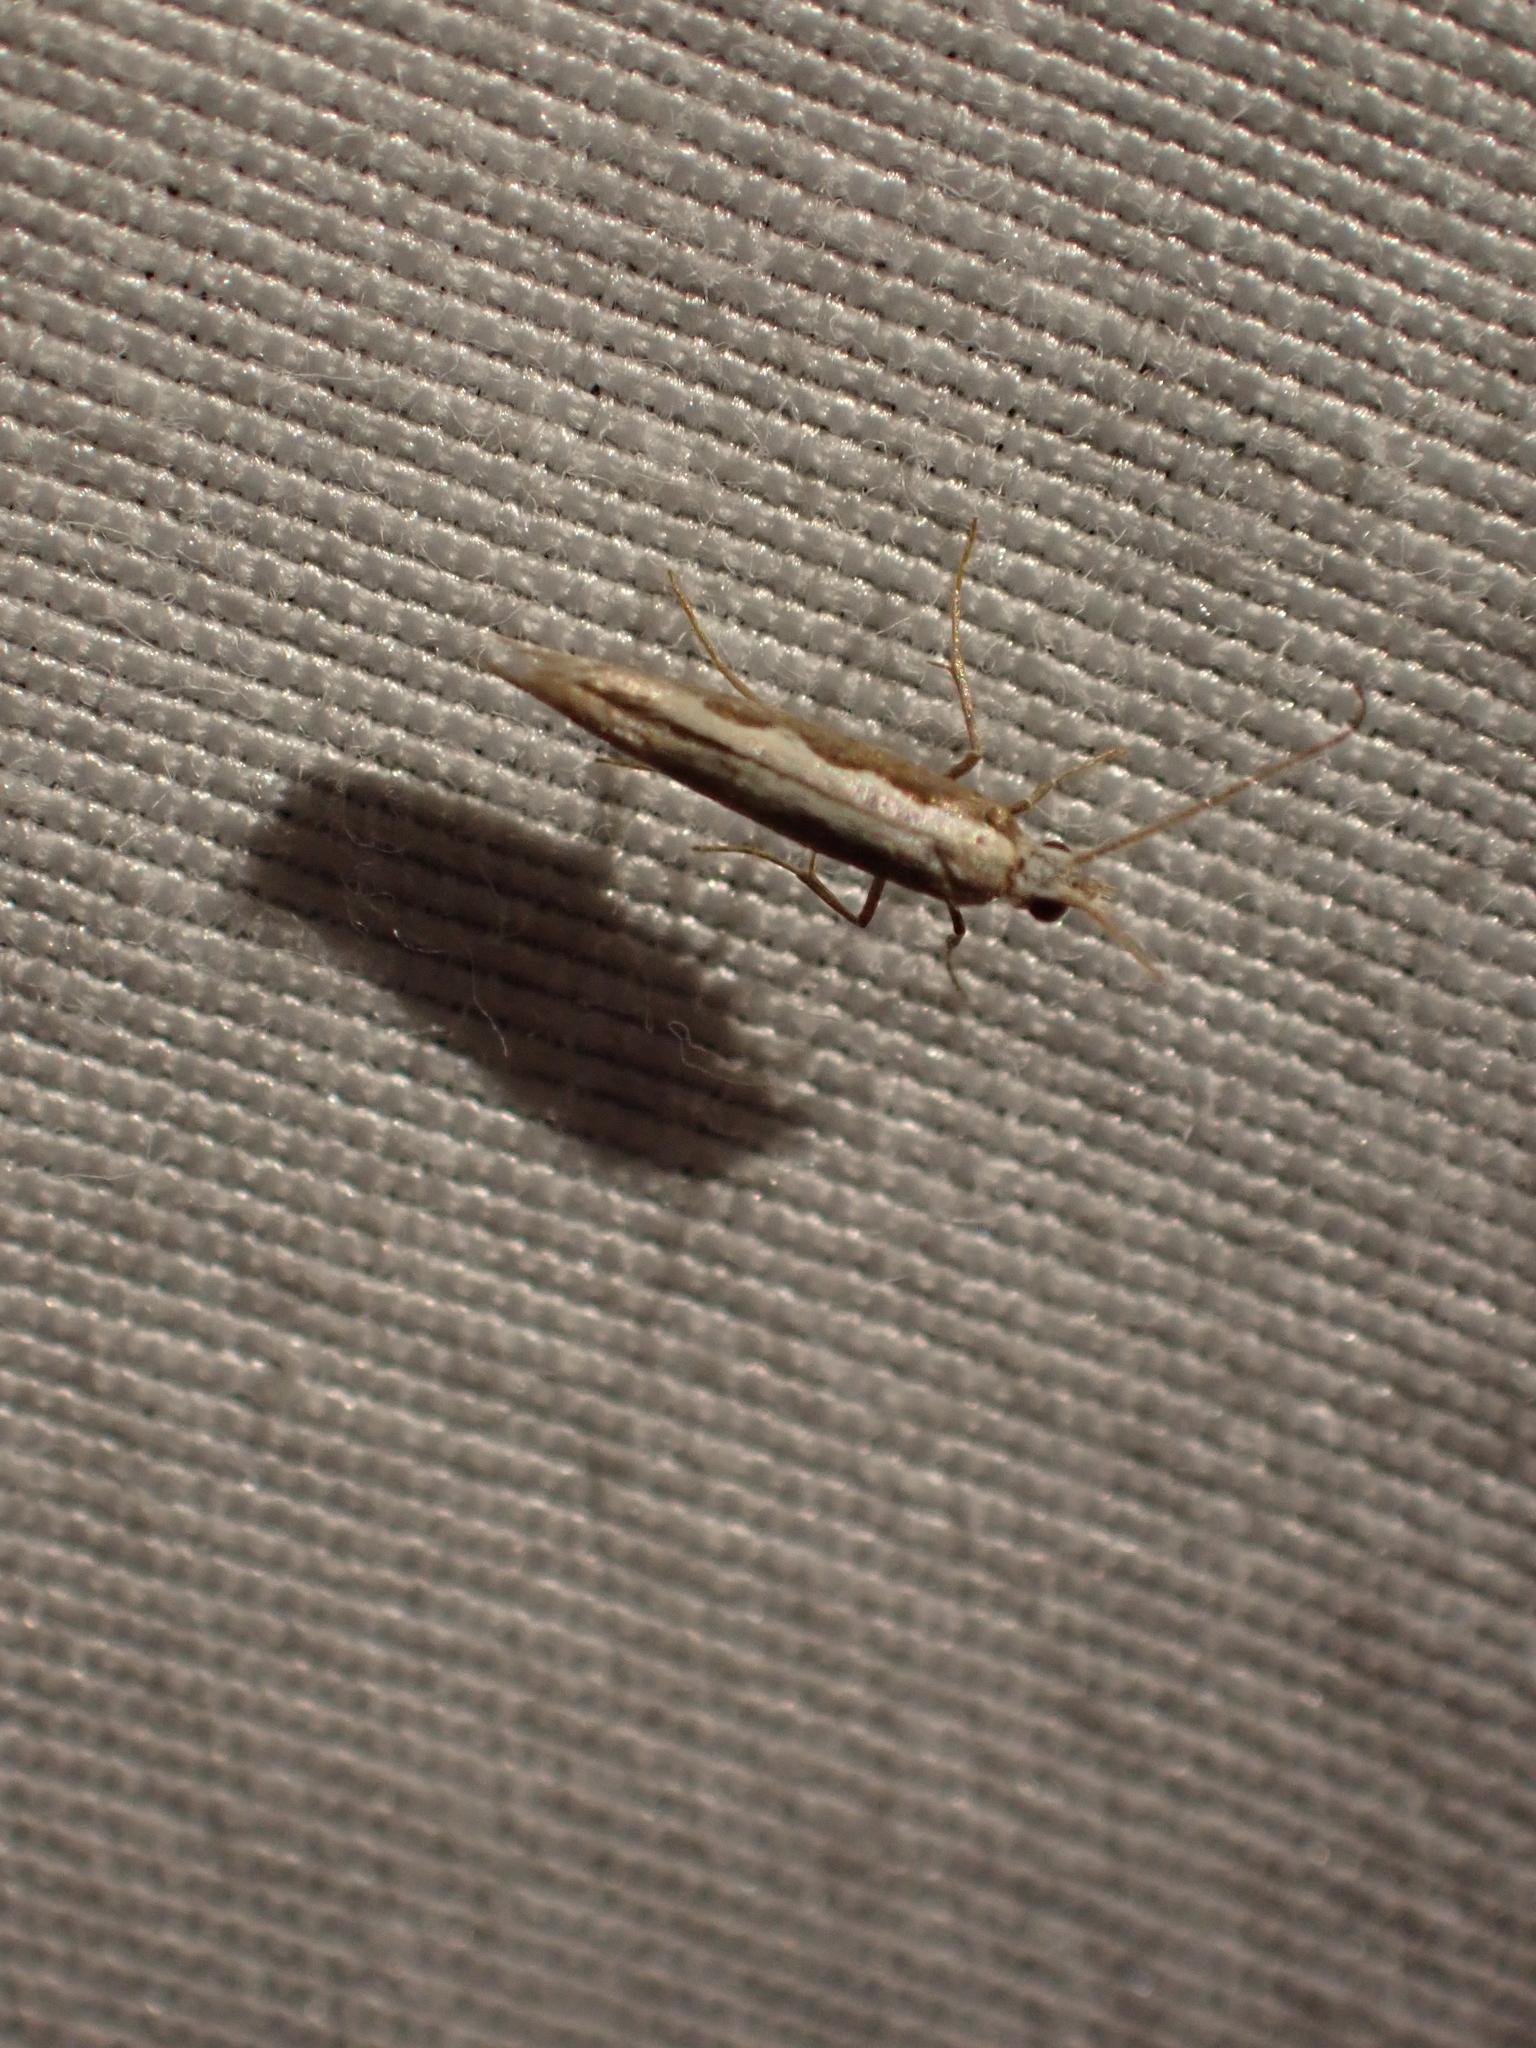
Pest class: diamondback_moth